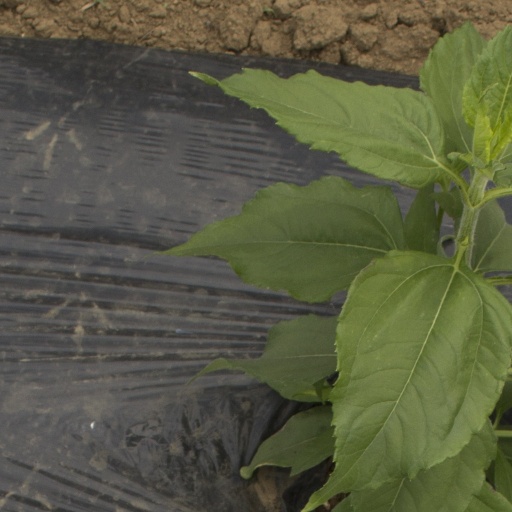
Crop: Jerusalem artichoke